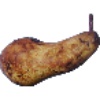
Label: Pear Abate 1